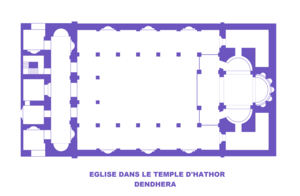
Dendhéra, plan de l'église paleochrétienne dans le temple d'Hathor
L'architecture paléochrétienne désigne la plus ancienne période de l'architecture chrétienne, qui s'est développée dans l'Empire romain dans l'Antiquité tardive.